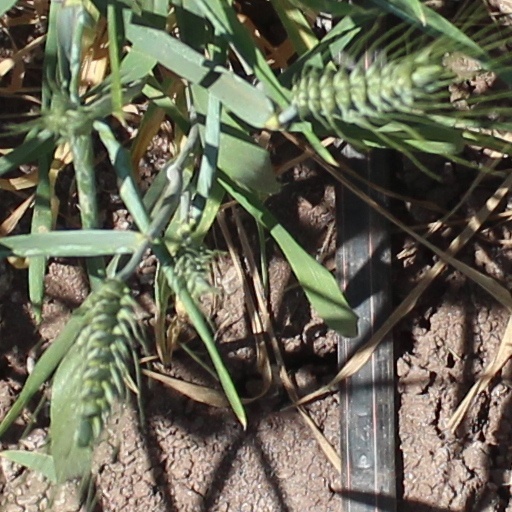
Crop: wheat